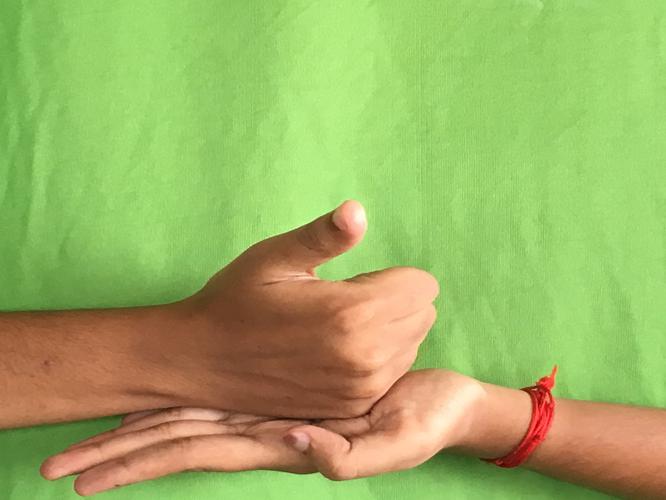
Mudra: Shivalinga
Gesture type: double_hand